Daffy's Rhapsody

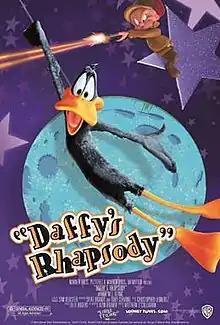
Poster for "Daffy's Rhapsody".

Daffy's Rhapsody is a 2012 animated "Looney Tunes" short film featuring the characters Daffy Duck and Elmer Fudd. Directed by Matthew O'Callaghan and written by Tom Sheppard, the film is an adaptation of the song of the same name which was sung by Mel Blanc and recorded in the 1950s by Capitol Records. "Daffy's Rhapsody" was first shown in theaters before Warner Bros.' feature-length film "". Unlike the previous "Looney Tunes" 3-D shorts, "Daffy's Rhapsody" was not immediately released on home media. In 2016, the official Warner Bros. Animation uploaded the short to Google but eventually removed it, leaving unofficial uploads of the short being available.